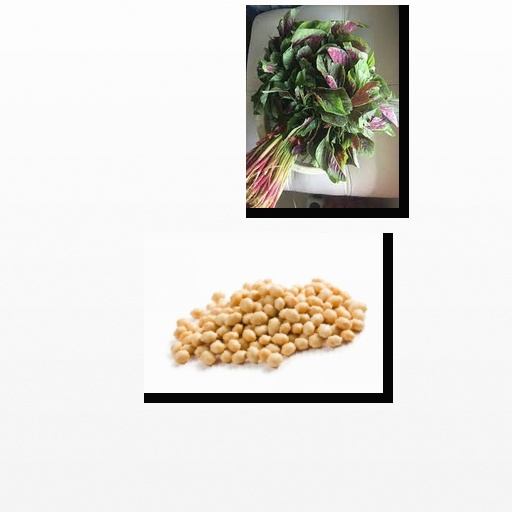
Food items: amaranth, soybean